John Elway

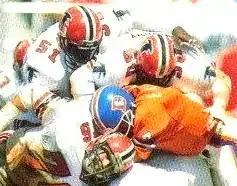
Elway (center) getting tackled by the Atlanta Falcons in 1985

As one of the best quarterbacks drafted, Elway joined Denver as one of the most highly anticipated athletes in the history of the NFL. The local newspapers ran a section that was called "The Elway Watch". After Craig Morton retired after the 1982 season and Herrmann was traded, the press expected that Elway might become the starting quarterback during the 1983 season. He debuted for the Broncos in the season opener against the Pittsburgh Steelers at Three Rivers Stadium, and was sacked for the first time in his NFL career at the hands of linebacker and fellow Hall of Famer Jack Lambert. In his first game, Elway was relieved by veteran quarterback Steve DeBerg, who led the Broncos to a victory. Elway's second game was also on the road at Baltimore, and was spirited by his rejection of the franchise. In what would turn out to be Elway's only professional game in Baltimore, Elway was again relieved in a close game by DeBerg, who led the Broncos to another win. In early October, DeBerg was named the starter by third-year head coach Dan Reeves for the remainder of the season, but a shoulder injury brought Elway back a month later.